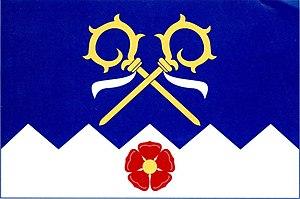
Přeštěnice est une commune du district de Písek, dans la région de Bohême-du-Sud, en République tchèque. Sa population s'élevait à 280 habitants en 2017.